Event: Nepal Earthquake
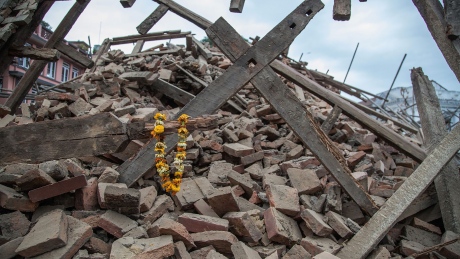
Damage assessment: damage